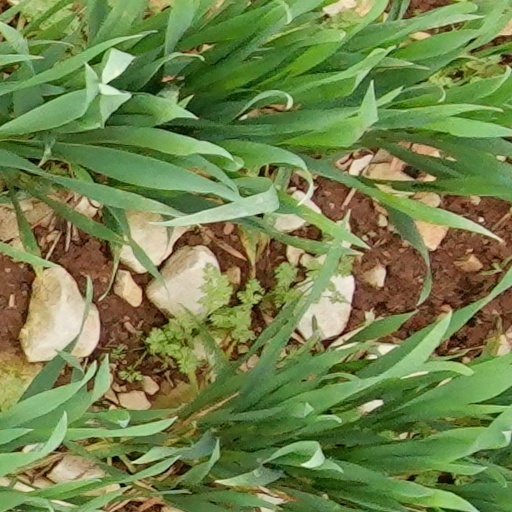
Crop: wheat